Westfield, Somerset

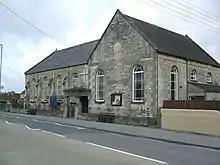
Westfield Chapel

There is one first school in Westfield, Westfield Primary School and a school for pupils age 3–19 with complex learning difficulties, Fosseway School. Just outside the Westfield parish boundary lies St Benedict's primary school, actually part of Somerset.